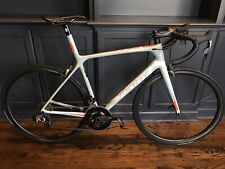
Vehicle type: Bikes